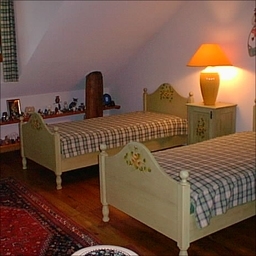
Room type: bedroom